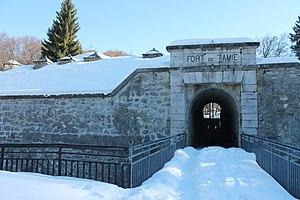
Entrée du fort de Tamié (hiver 2017).
Le col de Tamié est un col routier alpin situé dans le massif des Bauges, sur la commune de Plancherine, en Savoie, à 907 m d'altitude.
Nordahl Lelandais, né le 18 février 1983 à Boulogne-Billancourt, est un ancien militaire français, maître-chien dans l'armée de terre, accusé d'avoir commis plusieurs meurtres et agressions sexuelles sur mineures de 15 ans.
Le fort de Tamié, appelé brièvement fort Brissac, est un ouvrage fortifié alpin, situé sur à l'ouest de la commune de Mercury, se situant à 992 mètres d'altitude, dans le département de la Savoie.